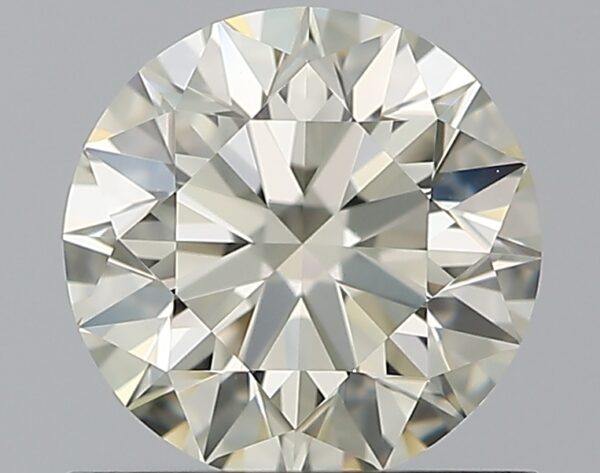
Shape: round
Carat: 0.81
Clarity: VVS2
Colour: N
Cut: EX
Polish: EX
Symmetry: EX
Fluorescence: N
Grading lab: GIA
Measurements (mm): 5.92 x 5.94 x 3.72